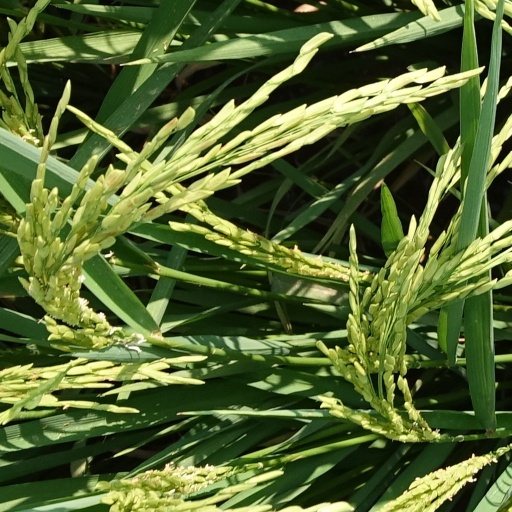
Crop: rice